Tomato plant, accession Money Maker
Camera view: horizontal (90 deg, fisheye); turntable rotation: 240 degrees
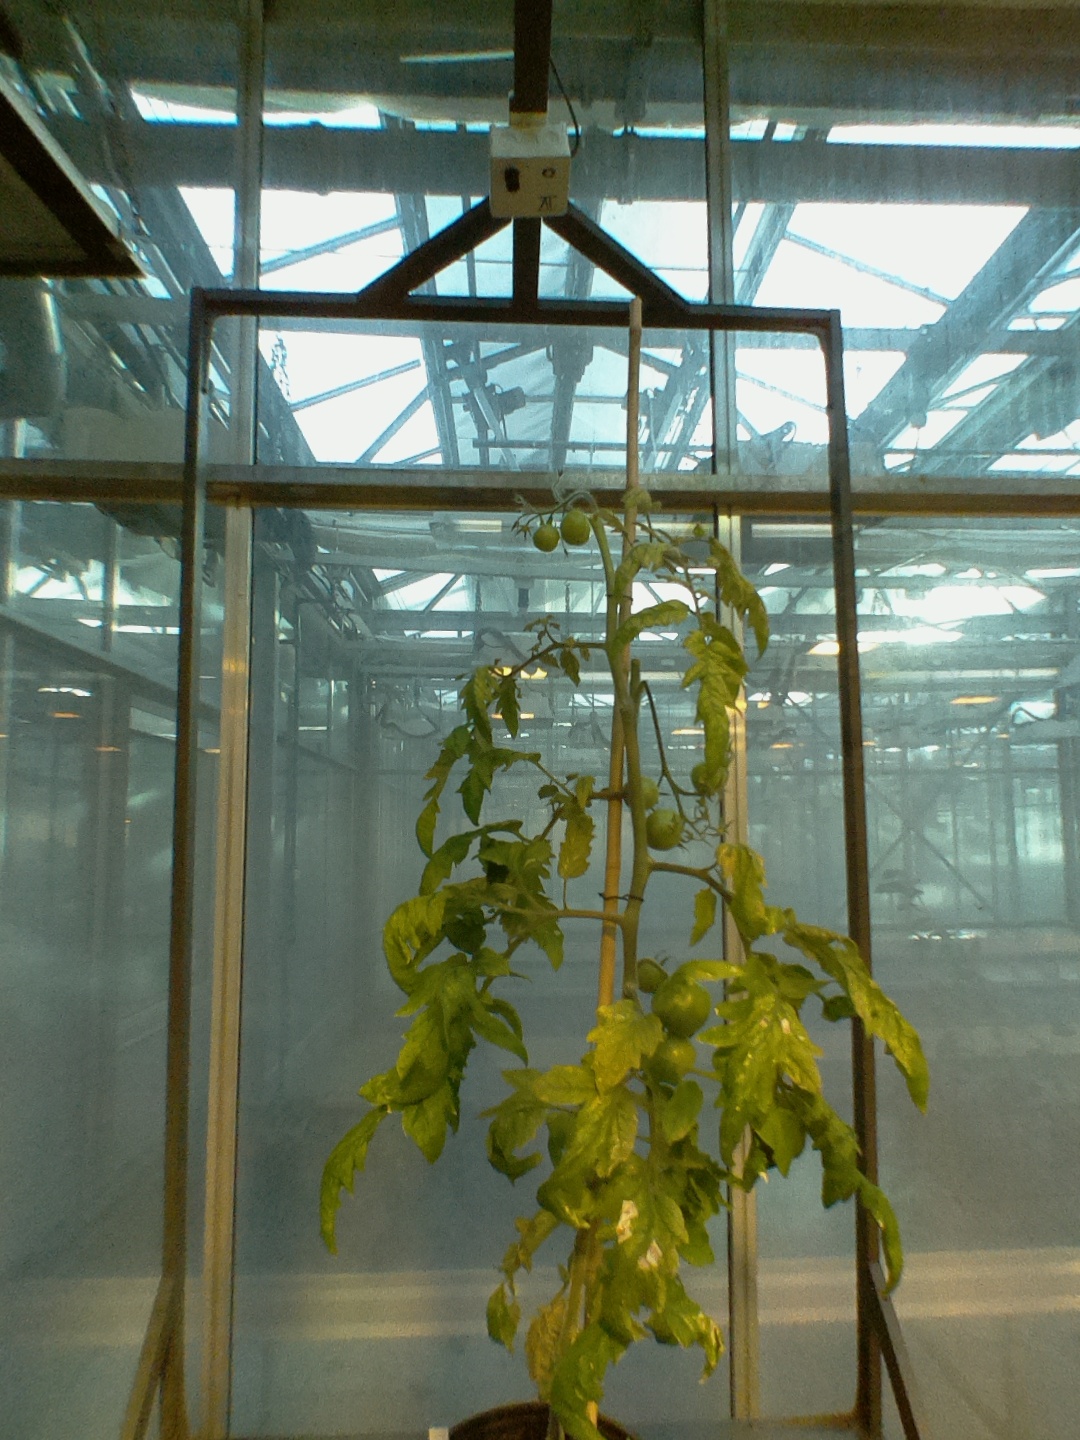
BBCH growth stage 79: 90% -100% of final fruit size